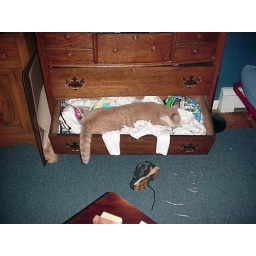
Austin's drawer a long time ago, you can tell by the size of the shoe